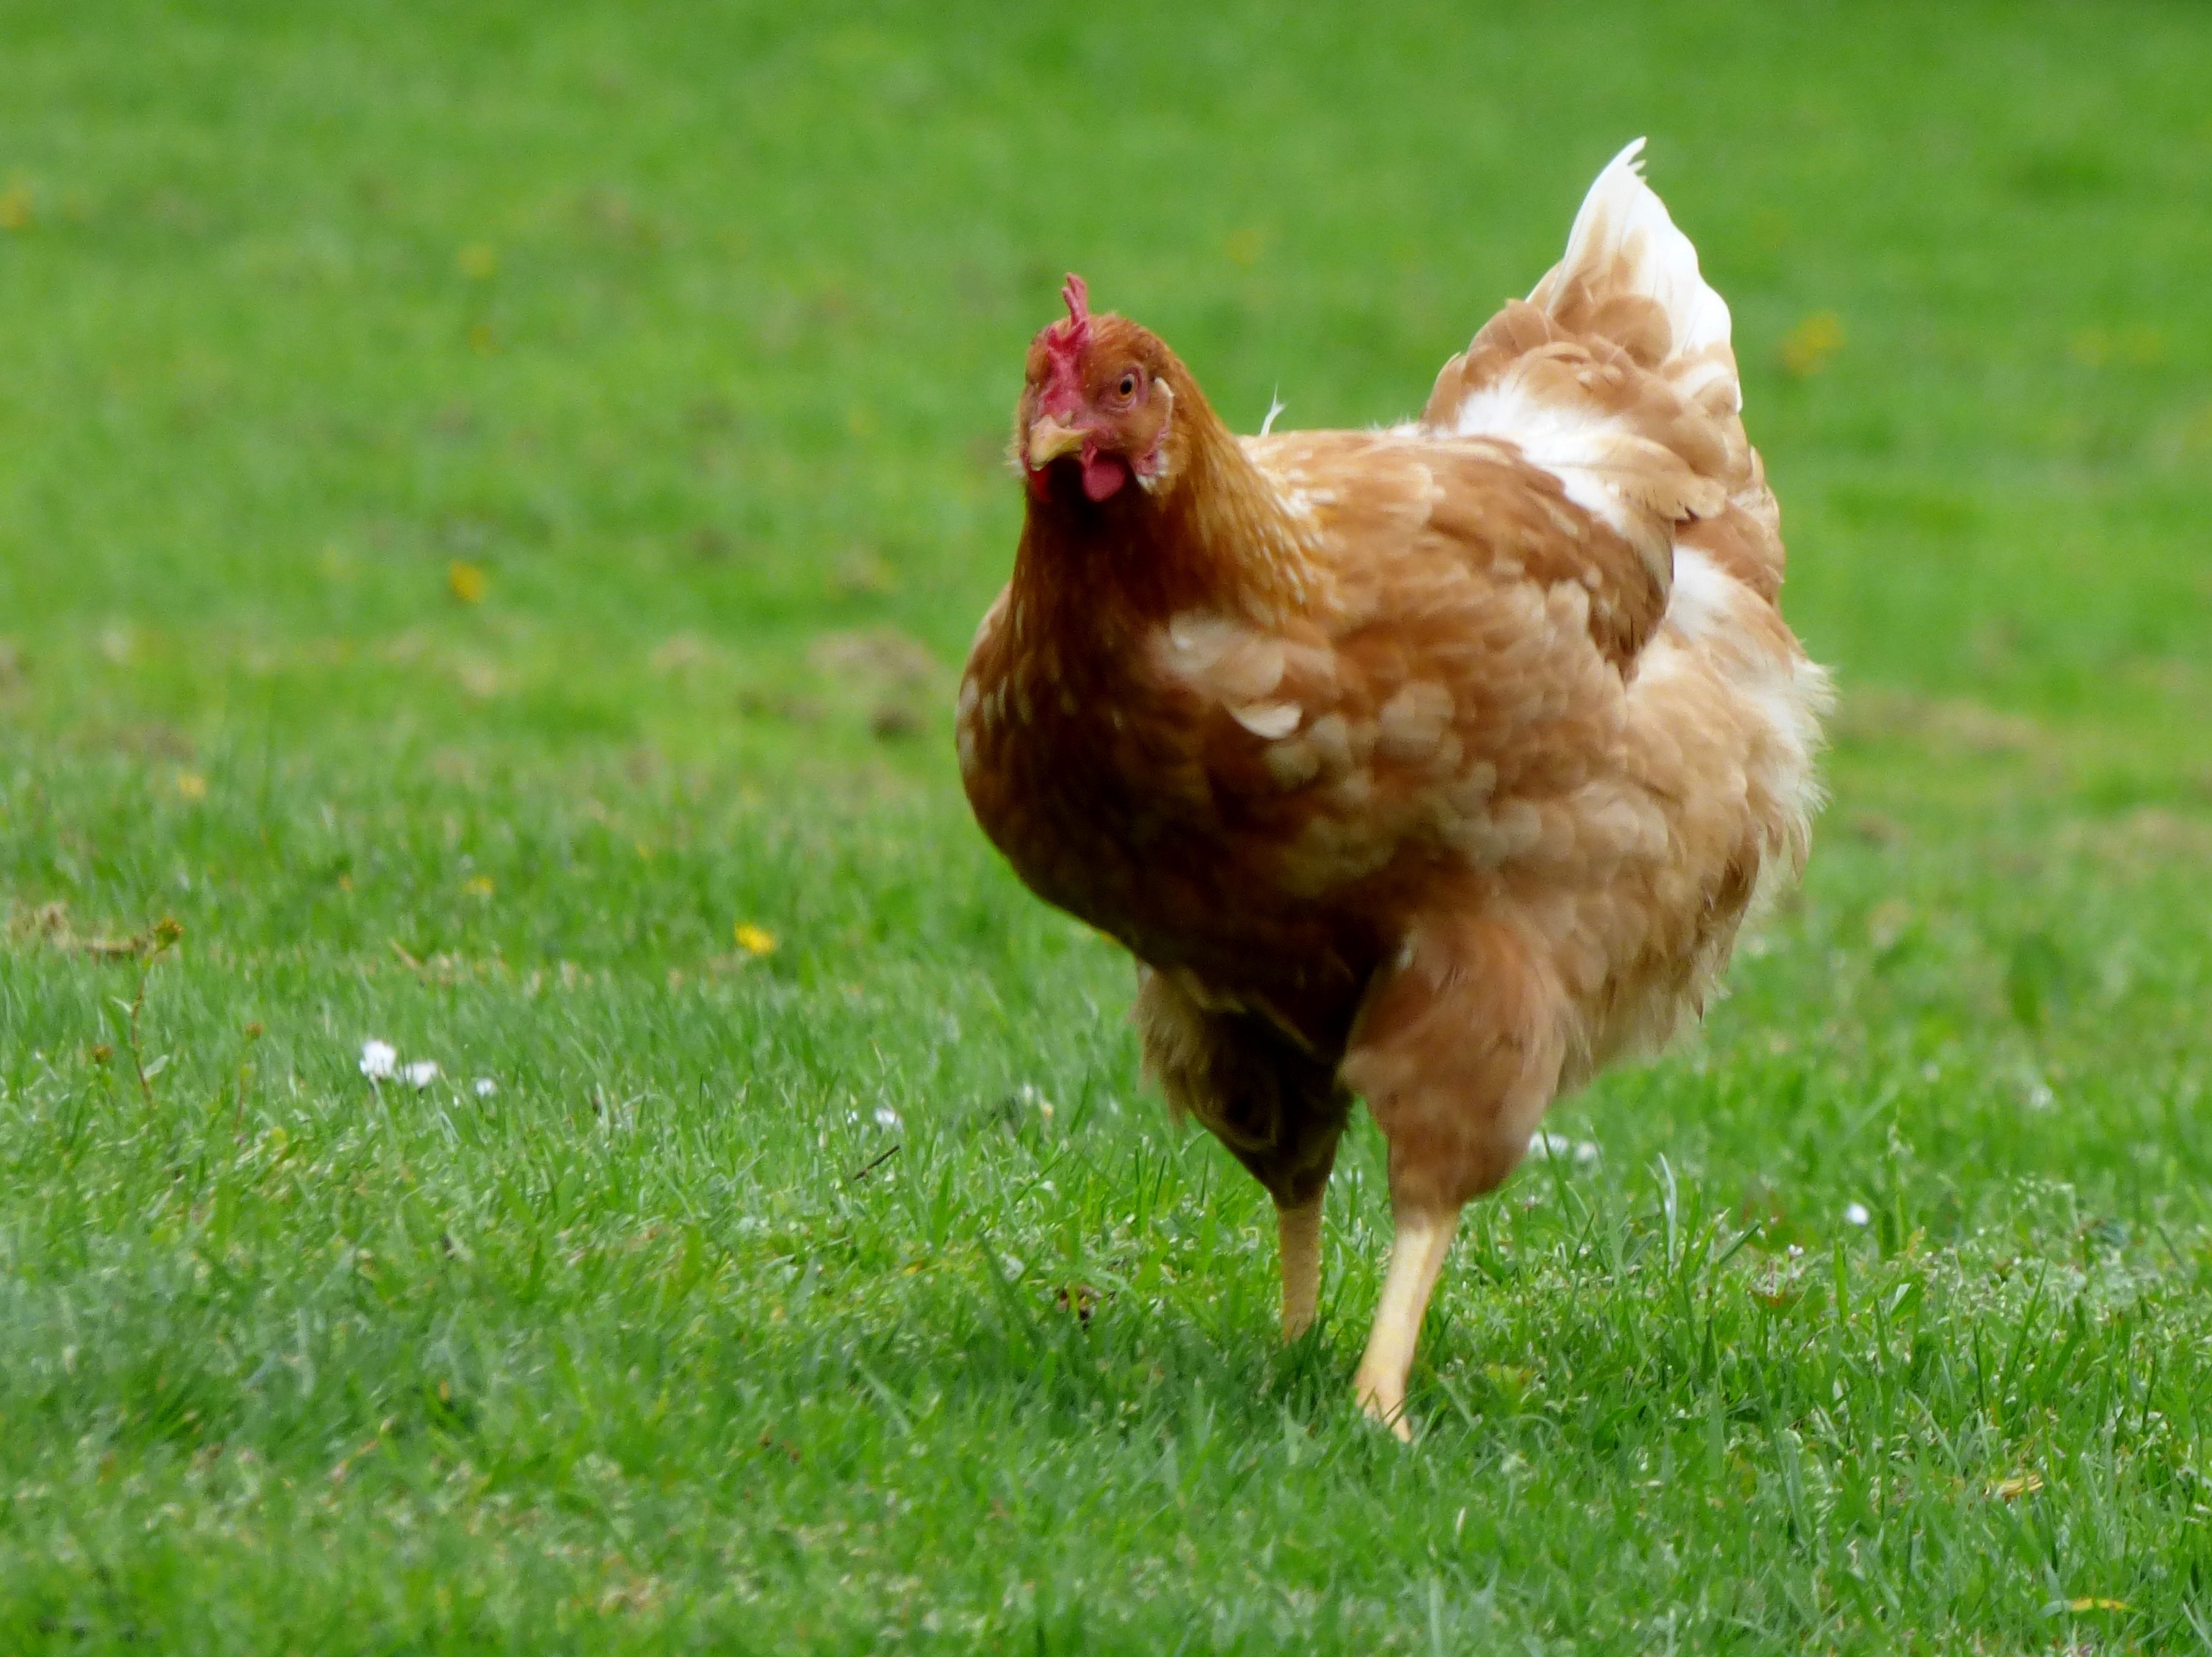
nature, bird, prairie, animal, beak, pasture, brown, chicken, fowl, fauna, rooster, poultry, galliformes, vertebrate, them, phasianidae